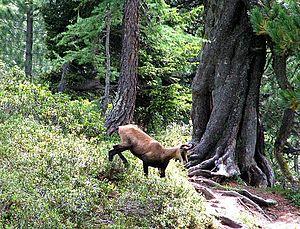
Le chamois est une espèce de mammifères de la famille des Bovidés et de la sous-famille des Caprinés. Les six sous-espèces reconnues vivent dans les zones rocheuses, les forêts et pâturages de montagnes, depuis les Alpes jusqu'à l'Anatolie et l'Azerbaïdjan, en passant par les Vosges, le Jura, le Massif central, les Balkans et les Carpates.